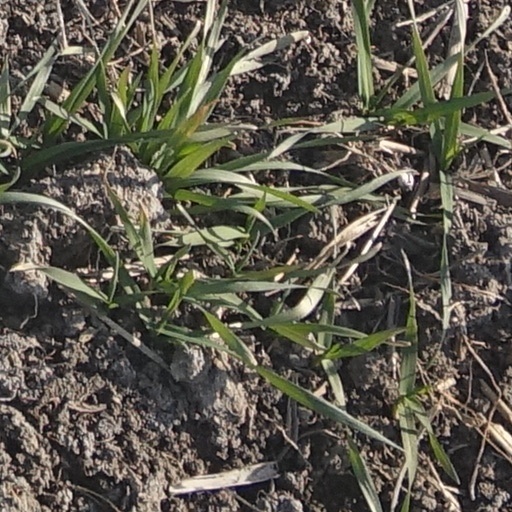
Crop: wheat